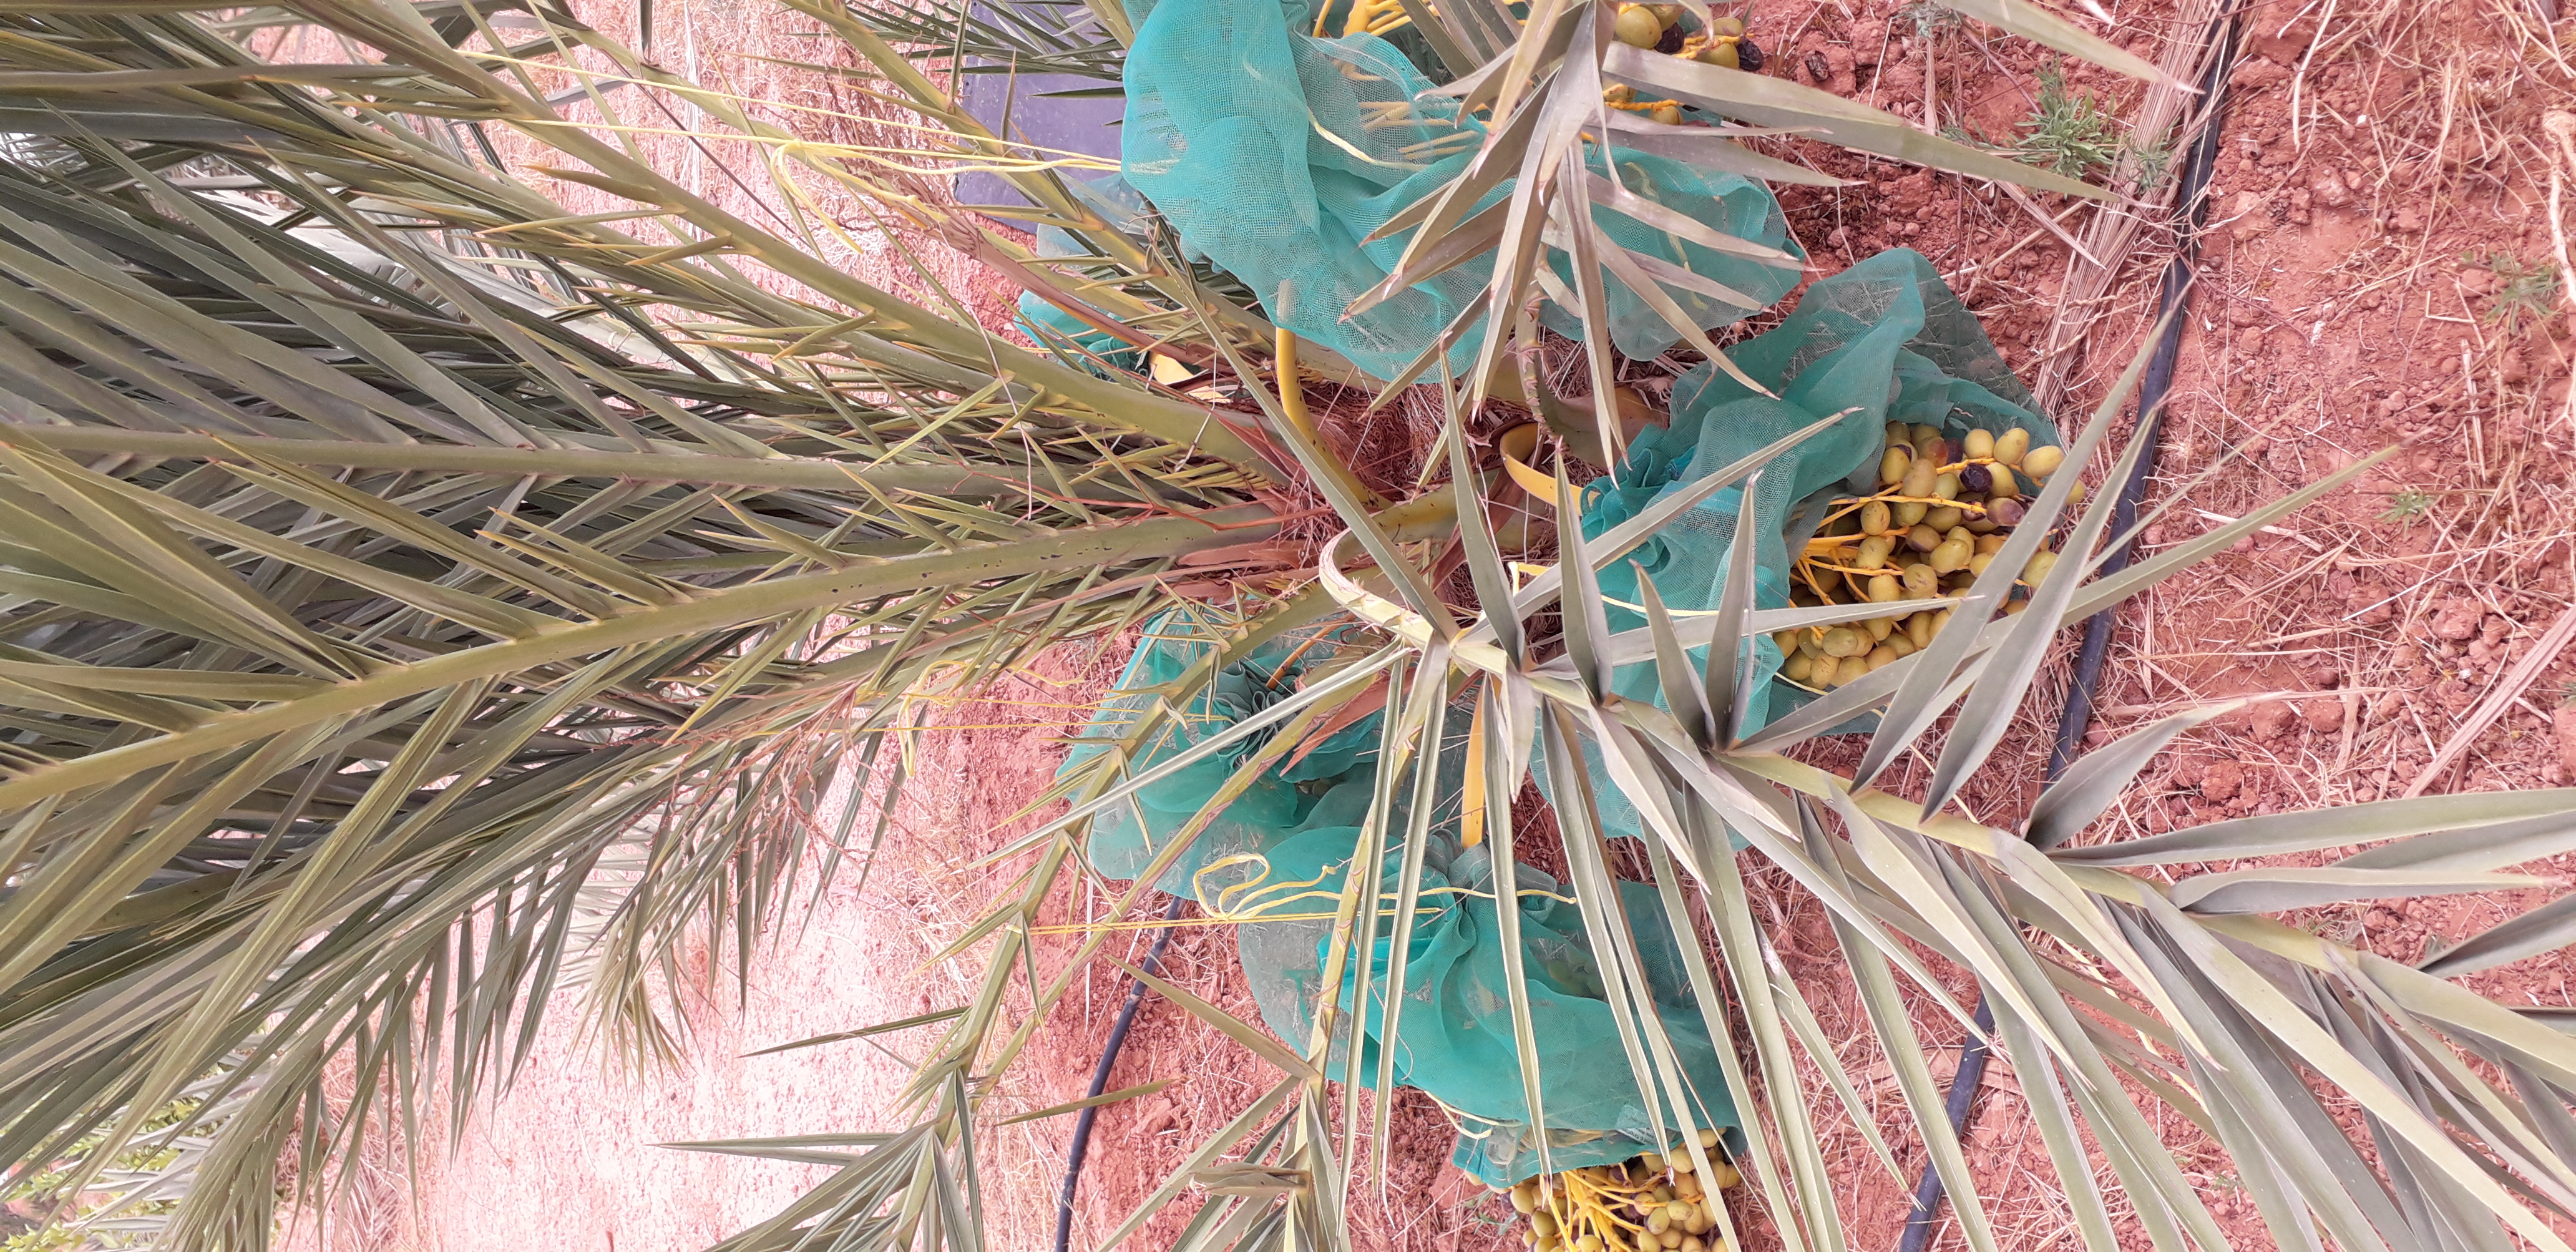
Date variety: kholt